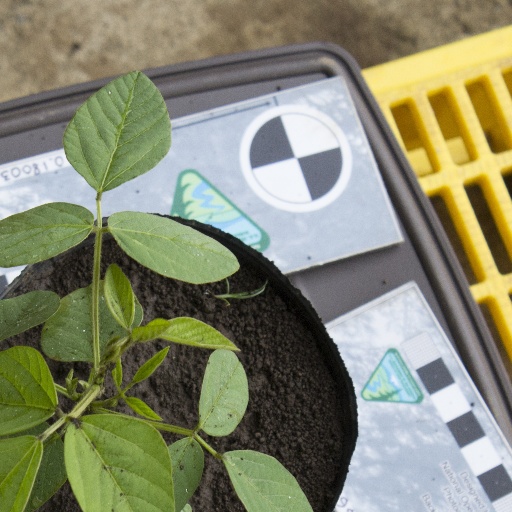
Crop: soybean